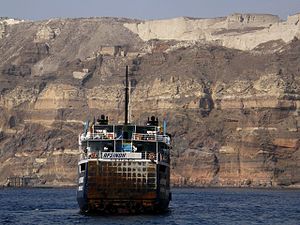
Santorini
Den 300 meter høje indre calderavæg - bemærk lagdelingen af vulkansk aske og lava
Santorini er en vulkanø i det sydlige Ægæerhav nord for Kreta. Øen Santorini ligger i de græske øer Kykladerne. Øen er i dag en del af Grækenland. Thera/Thira er det navn på øen, der blev benyttet i oldtiden, og det er samtidig navnet på en oldtidsby på øen, der blev udgravet i 1900-tallet.